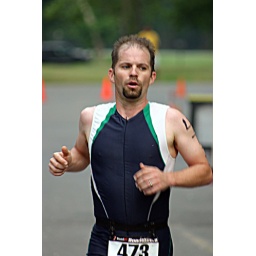
June 1st LR Sprint TRI with the swim in the ski lake and the bike and run on the NLR River trail